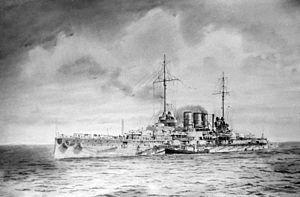
I. Geschwader est une unité militaire de la Hochseeflotte, la flotte de haute mer de la Kaiserliche Marine, avant et pendant la Première Guerre mondiale. Elle prend part à la Première Guerre mondiale et notamment la bataille du Jutland, où elle forme le centre la ligne allemande.